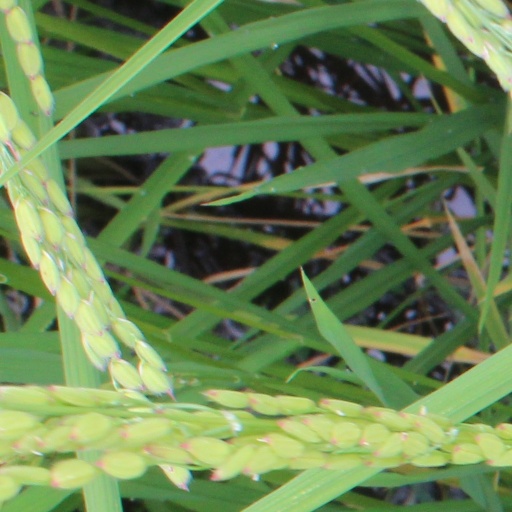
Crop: rice